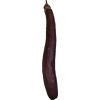
Label: Eggplant long 1